Tsushima, Nagasaki

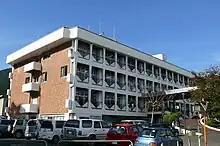
Tsushima City-hall

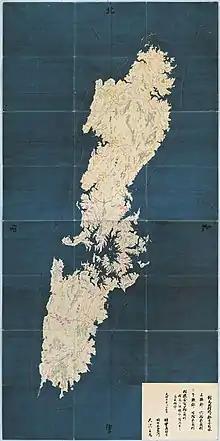
A map of Tsushima Province in 1838 (Japanese language edition)

An Imperial decree in July 1899 established Izuhara, Sasuna, and Shishimi as open ports for trading with the United States and the United Kingdom.